Percy Bentley

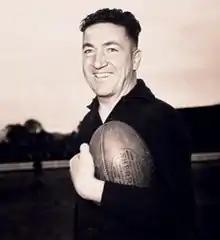
Bentley in 1941

Percy Bentley (13 December 1906 − 25 March 1982) was an Australian rules footballer in the (then) Victorian Football League.